Milton, Massachusetts

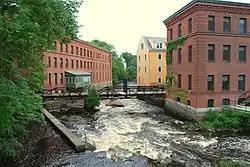
Milton's Walter Baker Chocolate Factory to the right

A powder mill established in 1674 may have been the earliest powder mill in the colonies, taking advantage of the town's water power sites. Boston investors, seeing the potential of the town and its proximity to the city, provided the capital to develop 18th-century Milton as an industrial area, including an iron slitting mill and sawmills, and the first chocolate factory in New England (the Walter Baker Chocolate Factory) in 1764, which was converted from the old Stoughton Grist Mill. Through the efforts of Daniel Henchman the first paper mill to appear in New England was at Milton on the Neponset River in 1729. From its earliest days, Milton's favorable location at the rapids of the Neponset River made it one of the earliest and most active industrial areas in the United States.